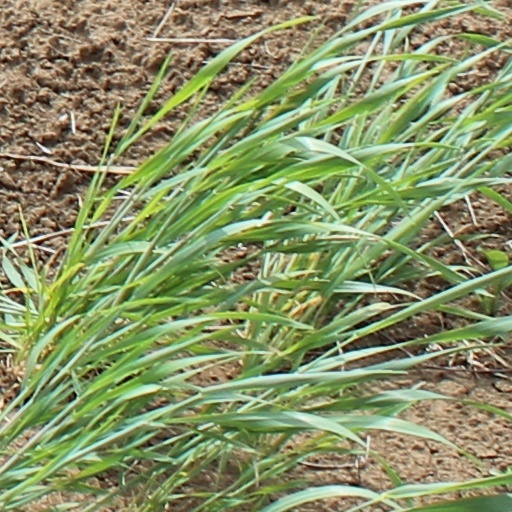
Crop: wheat